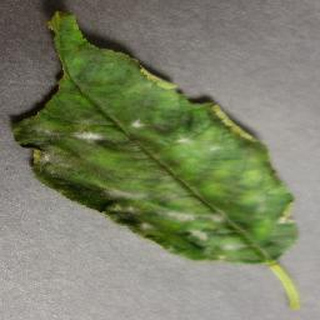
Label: cherry_powdery_mildew